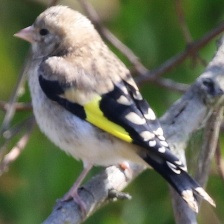
Species: EUROPEAN GOLDFINCH
Scientific name: CARDUELIS CARDUELIS
ImageNet parent category: goldfinch